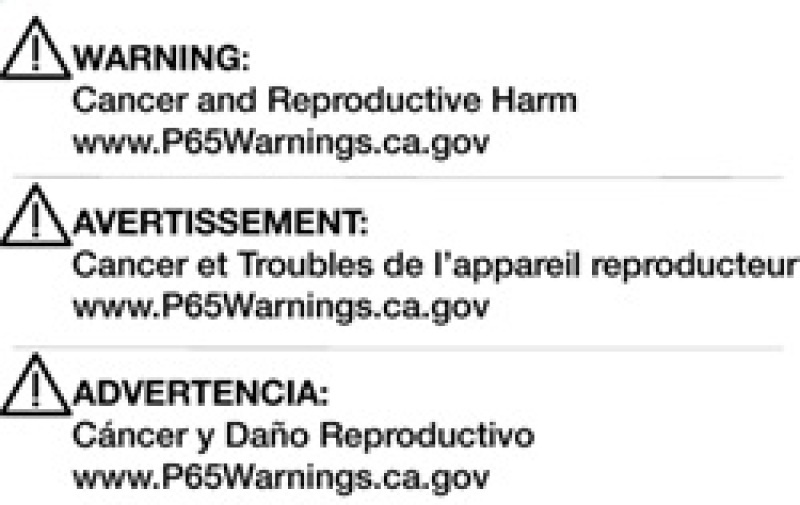
Energy Suspension 70-78 Nissan 240Z/260Z/280Z Black Steering Coupler
Energy Suspension continues to be the World leader in performance polyurethane suspension technology. Dedication to manufacturing and developing superior products has established Energy Suspension as the most asked-for name in performance polyurethane components today. The complex and diverse nature of Energy's proprietary Hyper-Flex(TM) material requires constant attention to developing the optimum polyurethane formulas. This devotion has produced the quality components that our customers continue to demand. Providing problem-solving solutions with applications for the most popular vehicles, paired with our Limited warranty and superb customer support, Energy Suspension is your first quality choice in performance polyurethane suspension components. This Part Fits: Year Make Model Submodel 1970-1973 Nissan 240Z Base 1974-1975 Nissan 260Z 2+2 1974-1975 Nissan 260Z Base 1975-1978 Nissan 280Z 2+2 1975-1978 Nissan 280Z Base
Brand: Energy Suspension
Category: Vehicles & Parts > Vehicle Parts & Accessories > Motor Vehicle Parts > Motor Vehicle Controls > Steering Columns